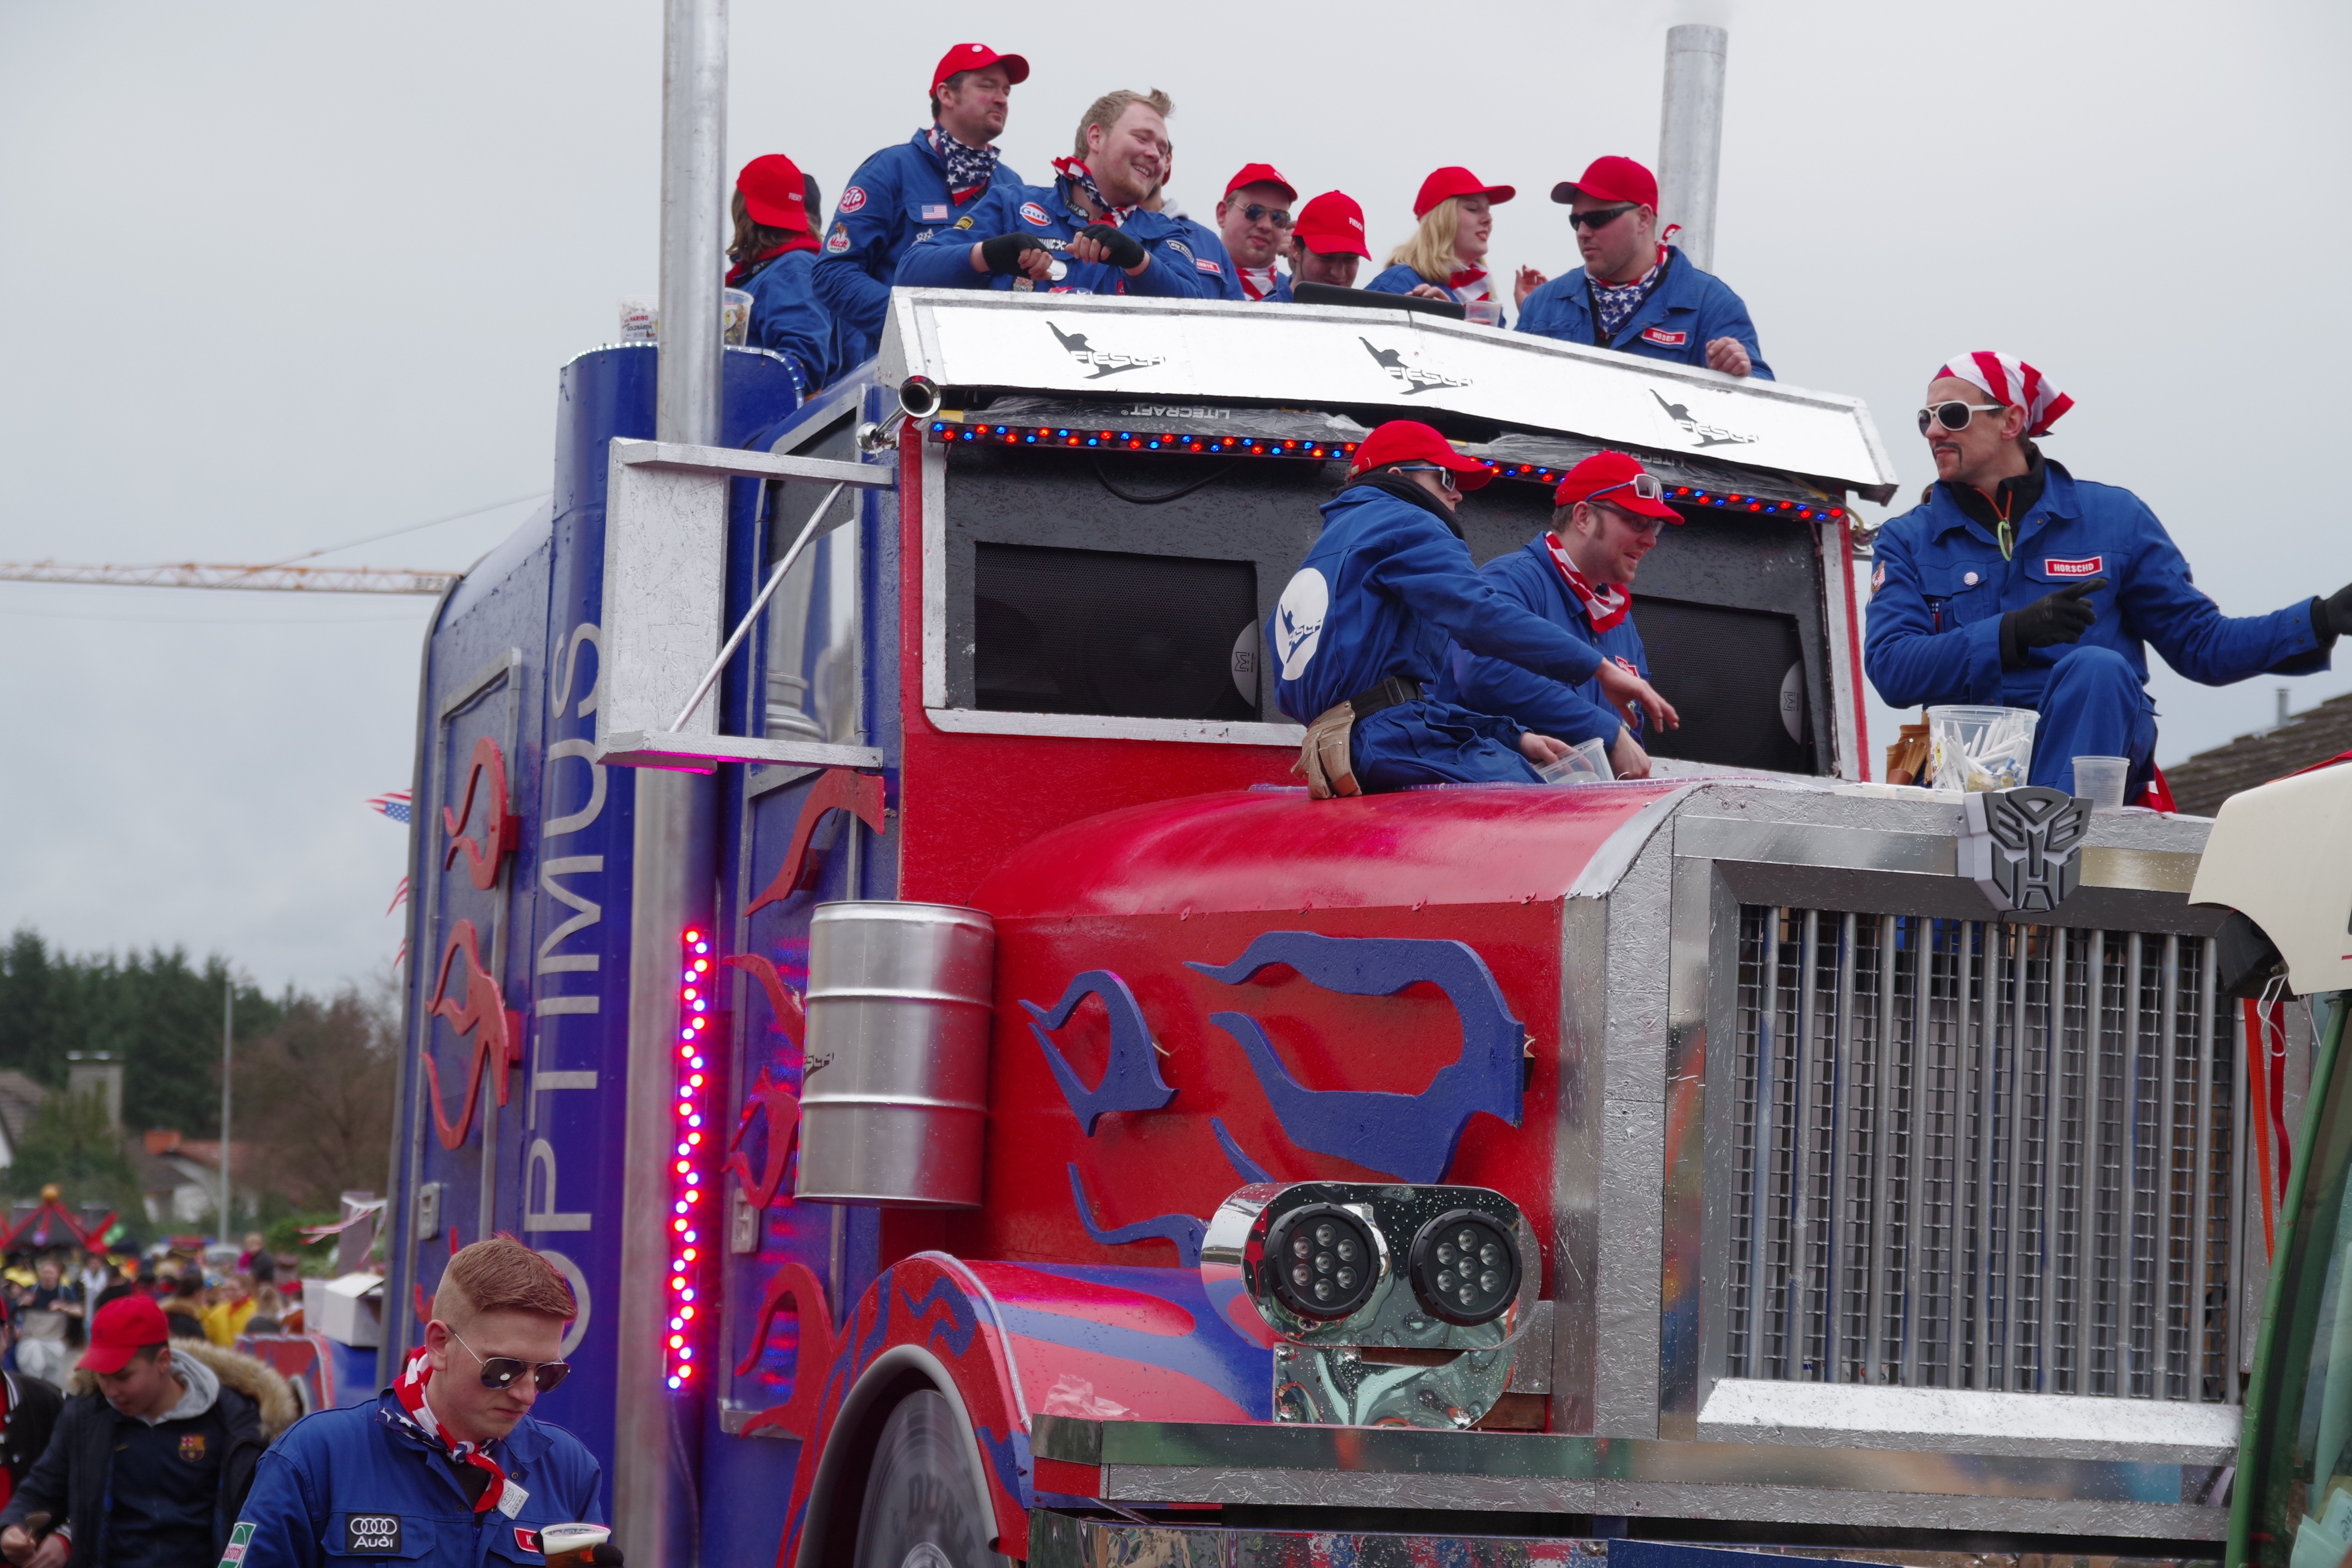
transport, truck, vehicle, carnival, emergency service, festival, mask, fire department, race track, fire apparatus